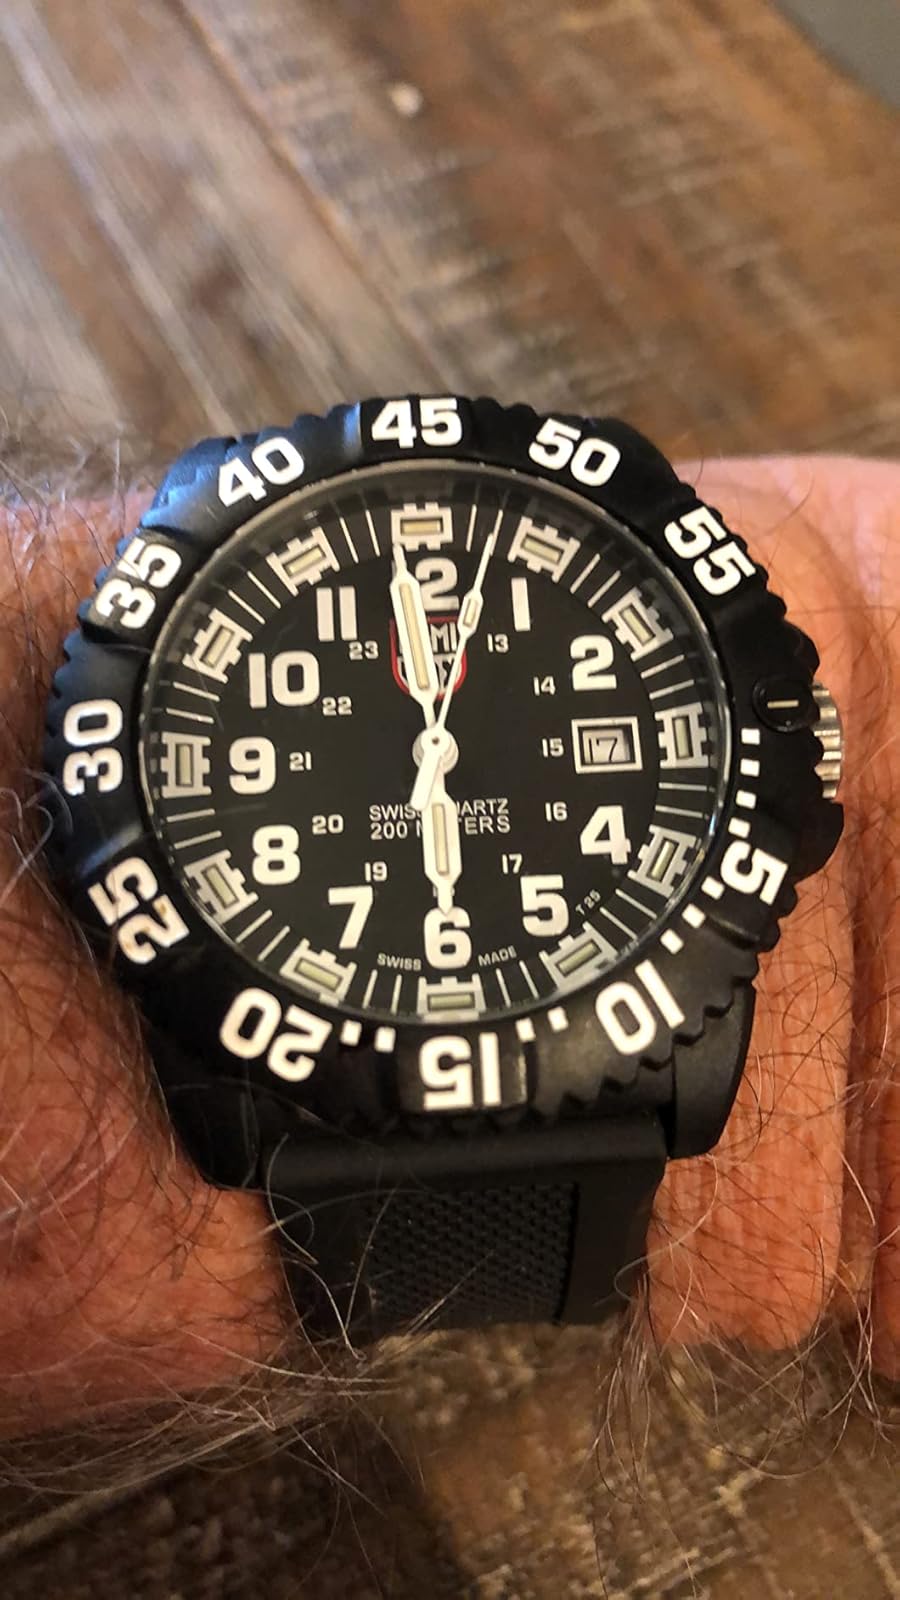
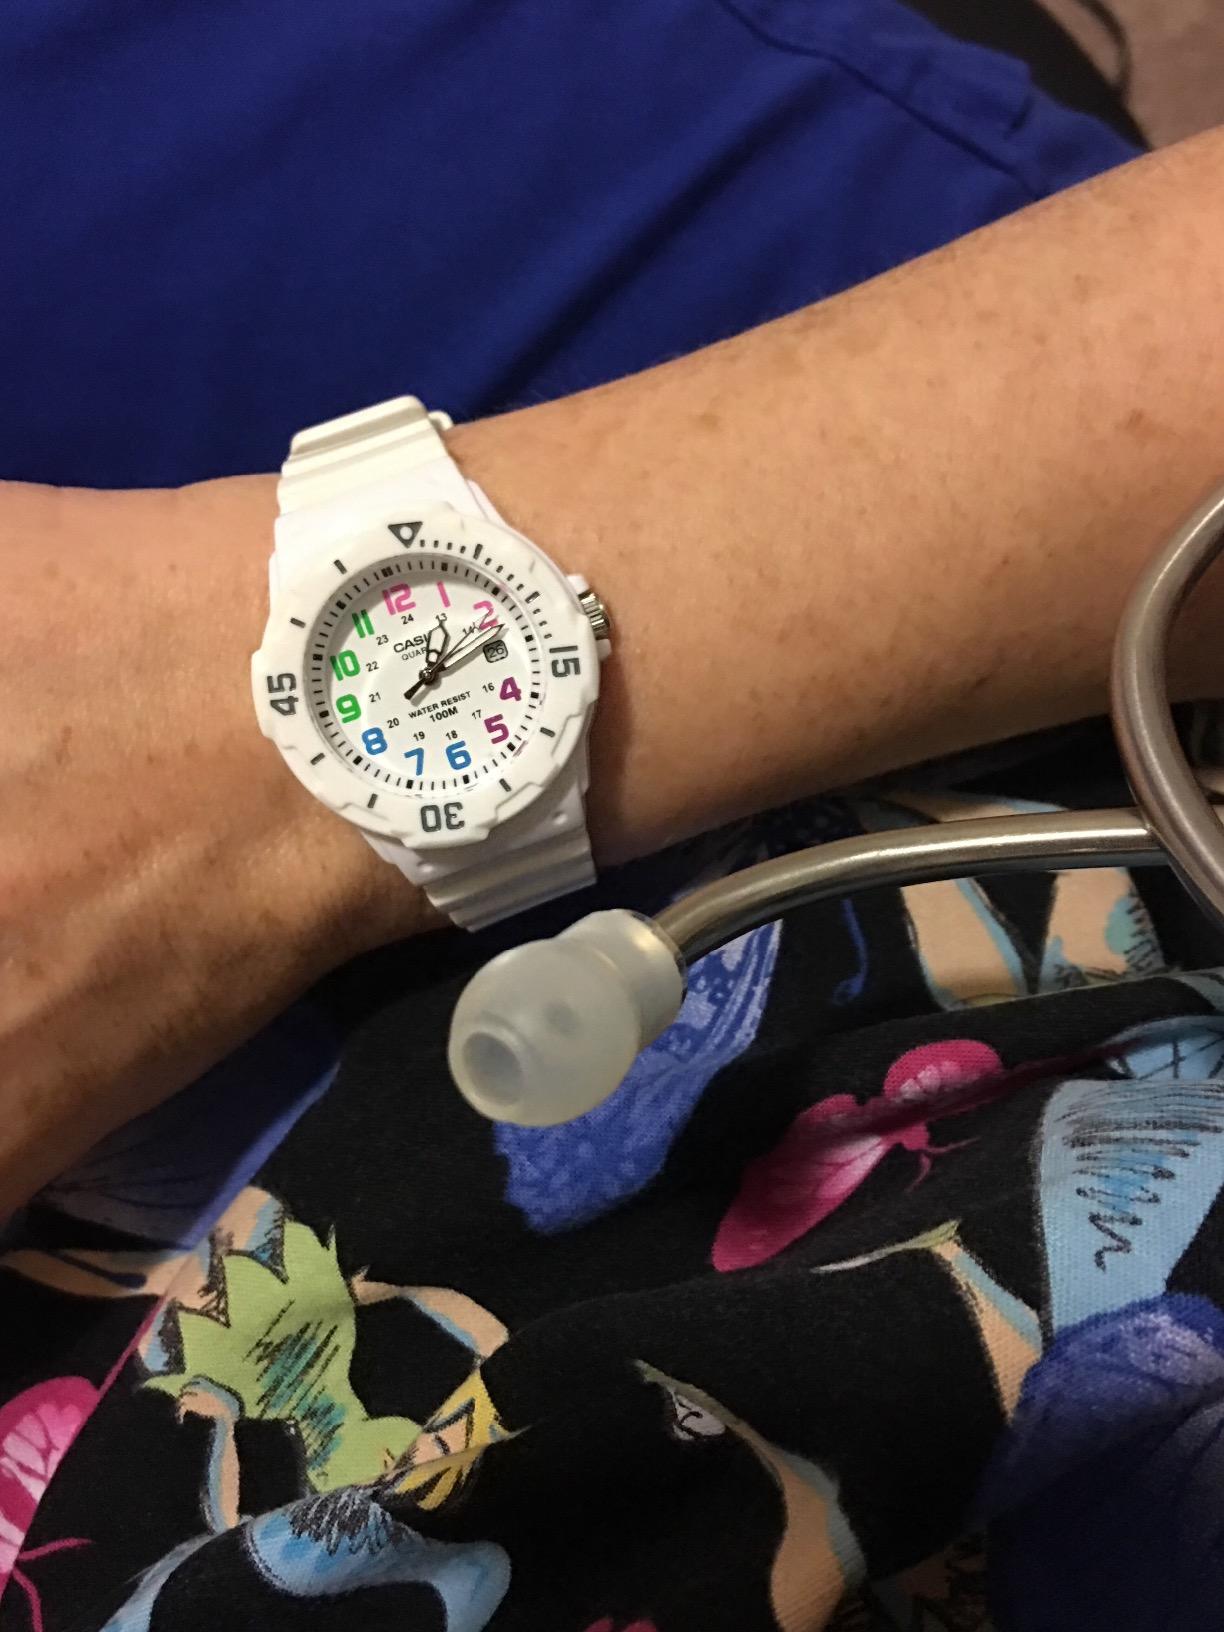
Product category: accessories_watch
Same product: no